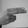
ASL letter: H